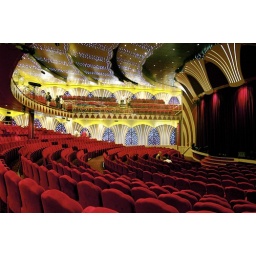
This is the theater aboard italian cruise ship MSC Musica which had her inaugural season in 2006.